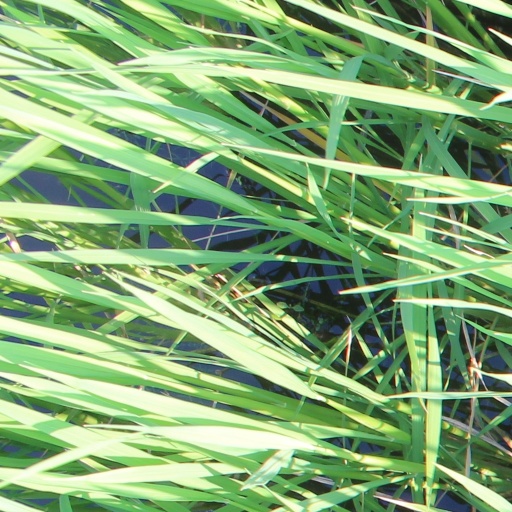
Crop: rice